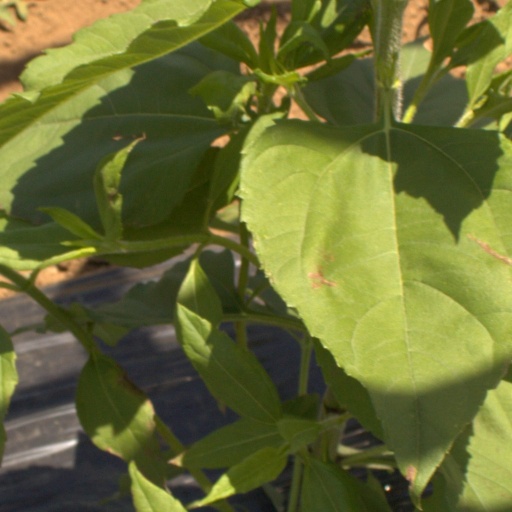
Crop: Jerusalem artichoke